Nurse Marjorie

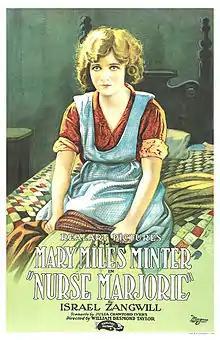
Film poster

Nurse Marjorie is a 1920 American silent drama film directed by William Desmond Taylor and starring Mary Miles Minter. Based on a 1906 play, "Nurse Marjorie", by Israel Zangwill, with a scenario by Julia Crawford Ivers, it is one of approximately a dozen of Minter's films known to survive today, and one of even fewer readily available for the general public to view.